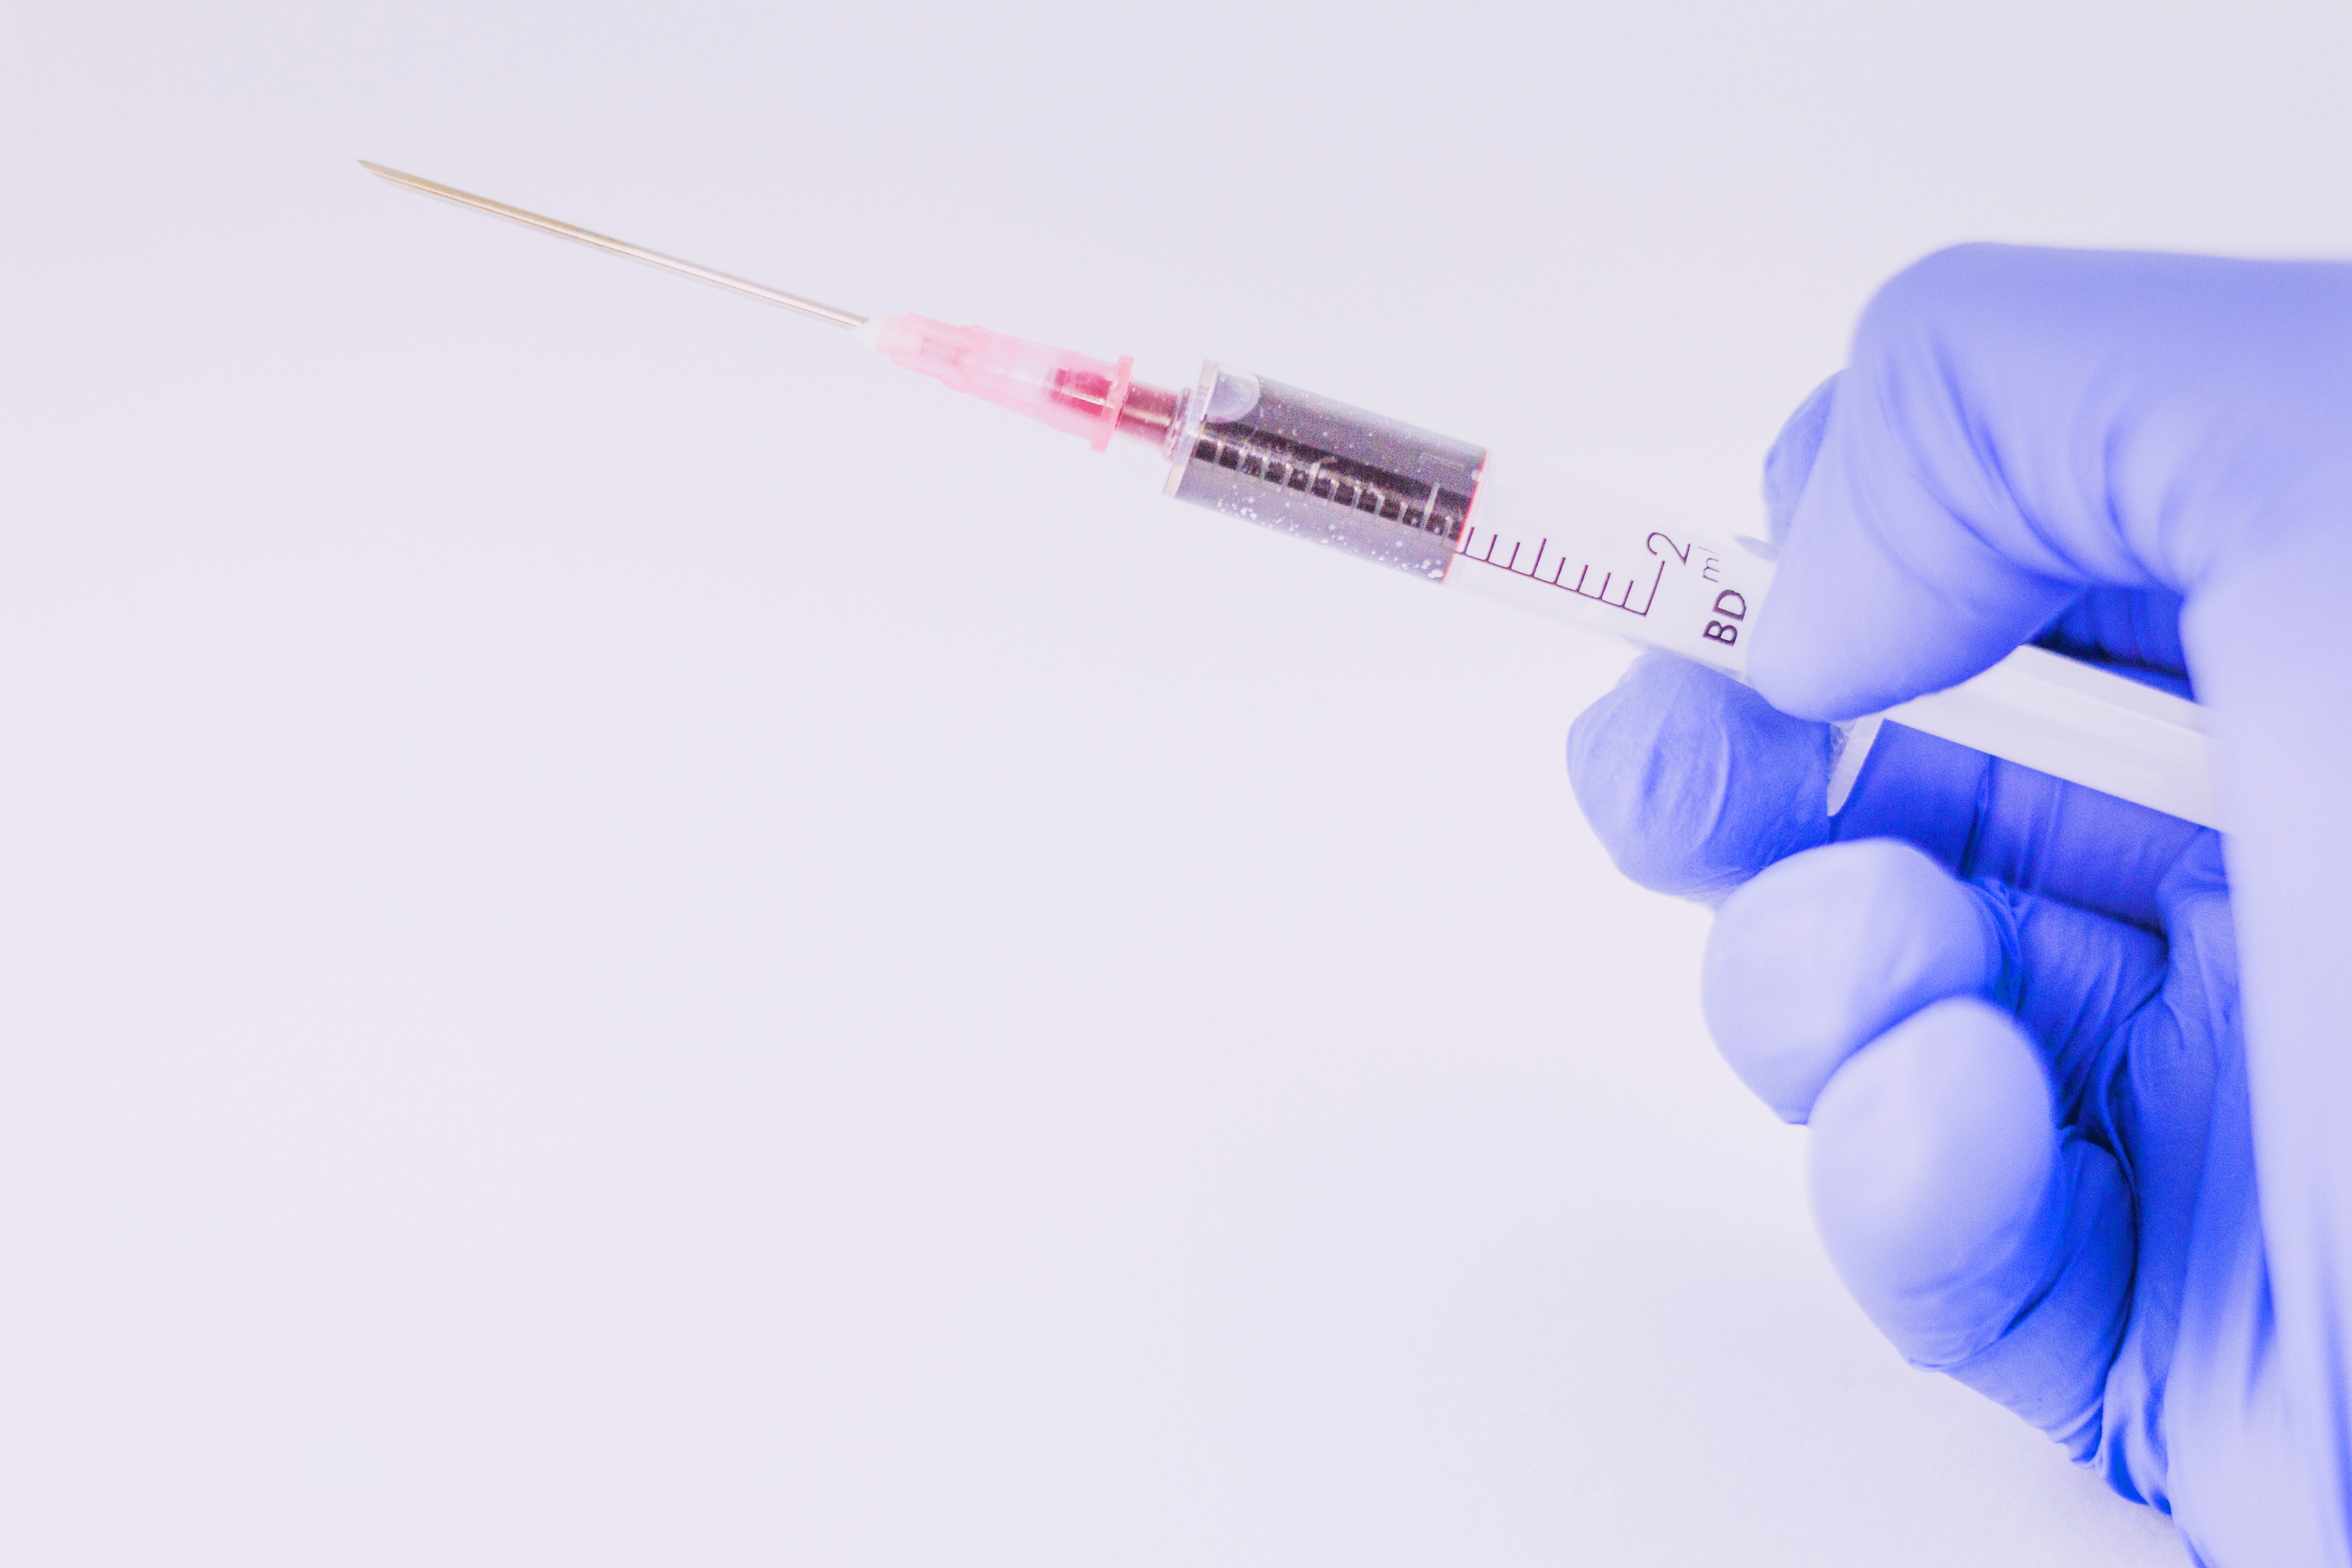
writing, hand, needle, glove, research, blood, laboratory, hospital, download, organ, medical, prevention, diagnosis, the syringe, the test